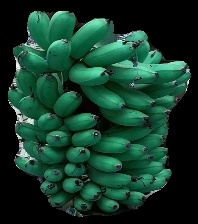
Variety: rasbale
Grade: grade1